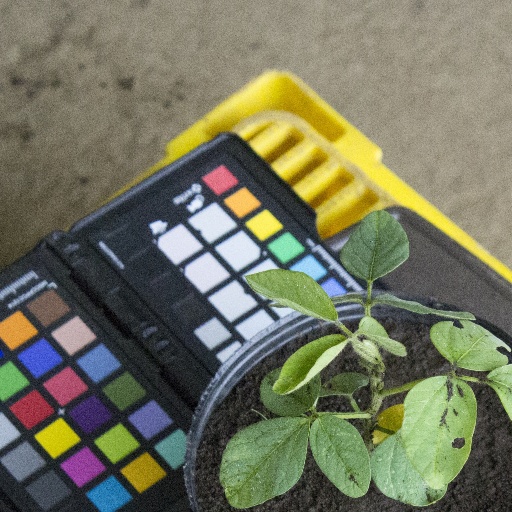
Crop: soybean